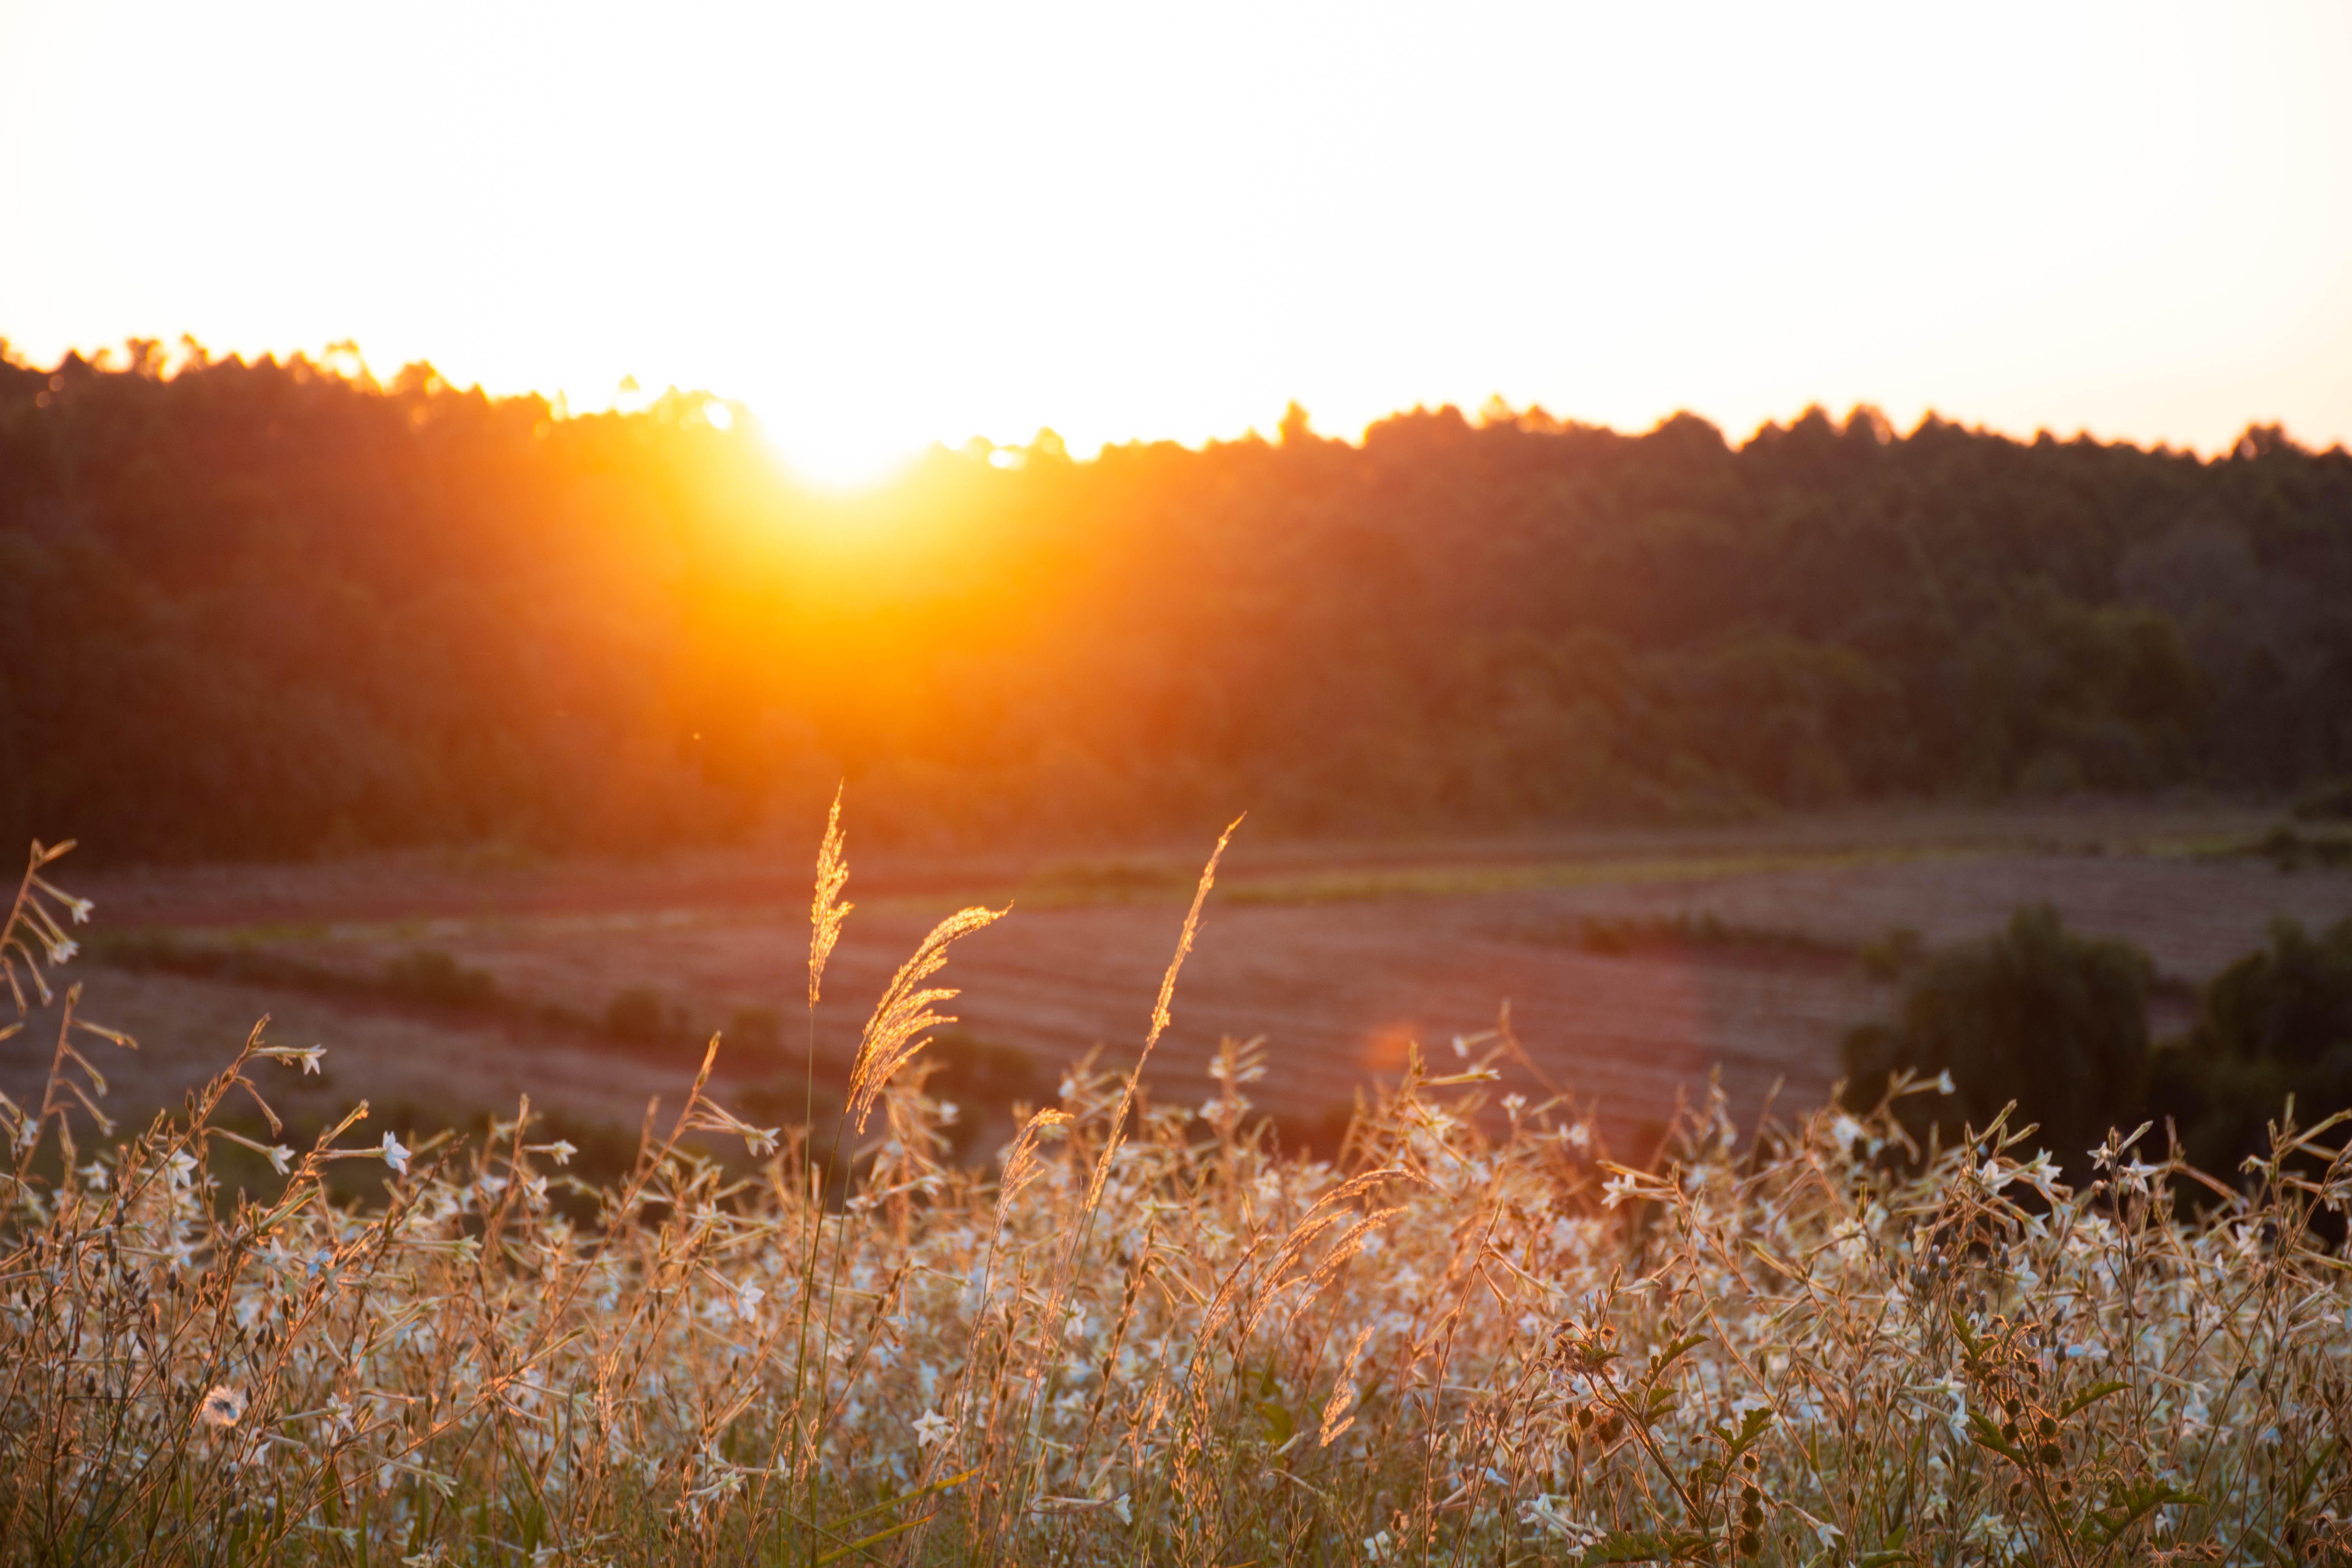
sunset, field, nature, landscape, sky, grass, flower, sun, countryside, green, sunshine, calm, horizon, hill, yellow, peaceful, colorful, sunrise, natural landscape, morning, sunlight, atmospheric phenomenon, evening, grass family, grassland, ecoregion, prairie, meadow, dawn, rural area, plant, photography, plain, backlighting, phragmites, steppe, astronomical object